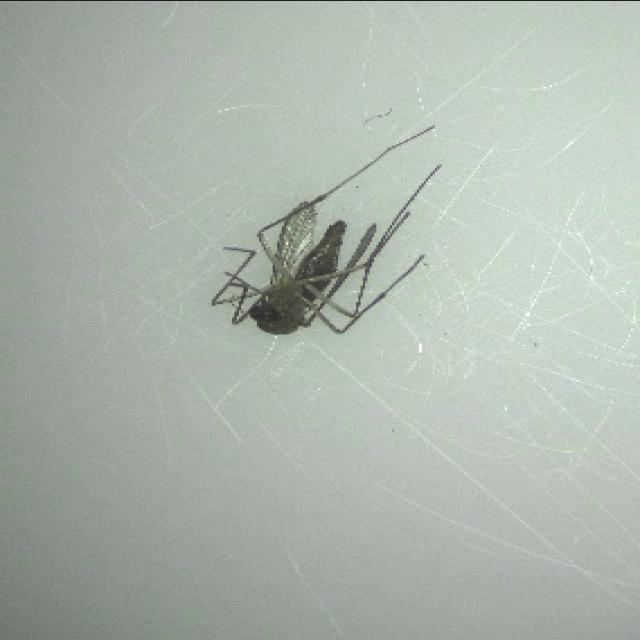
Species: culex_tritaeniorhynchus